Aichi Prefectural Asahigaoka Senior High School

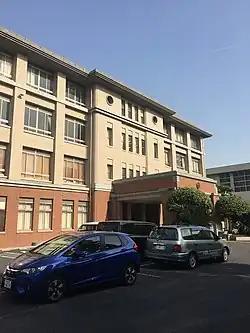

Aichi Prefectural Asahigaoka Senior High School (Japanese: 愛知県立旭丘高等学校) is a public coeducational senior high school located in Nagoya city, Aichi prefecture, Japan. It was originally established in 1870, having a long history of more than 140 years. As of 2019, it had about 1200 students in years 10 to 12. The school was named "Aichi Prefectural No.1 Middle School" before World War II. In 1948, following the reformation of the education system, the school was merged with Nagoya No.3 Girl High School and renamed as "Aichi Prefectural Asahigaoka Senior High School".